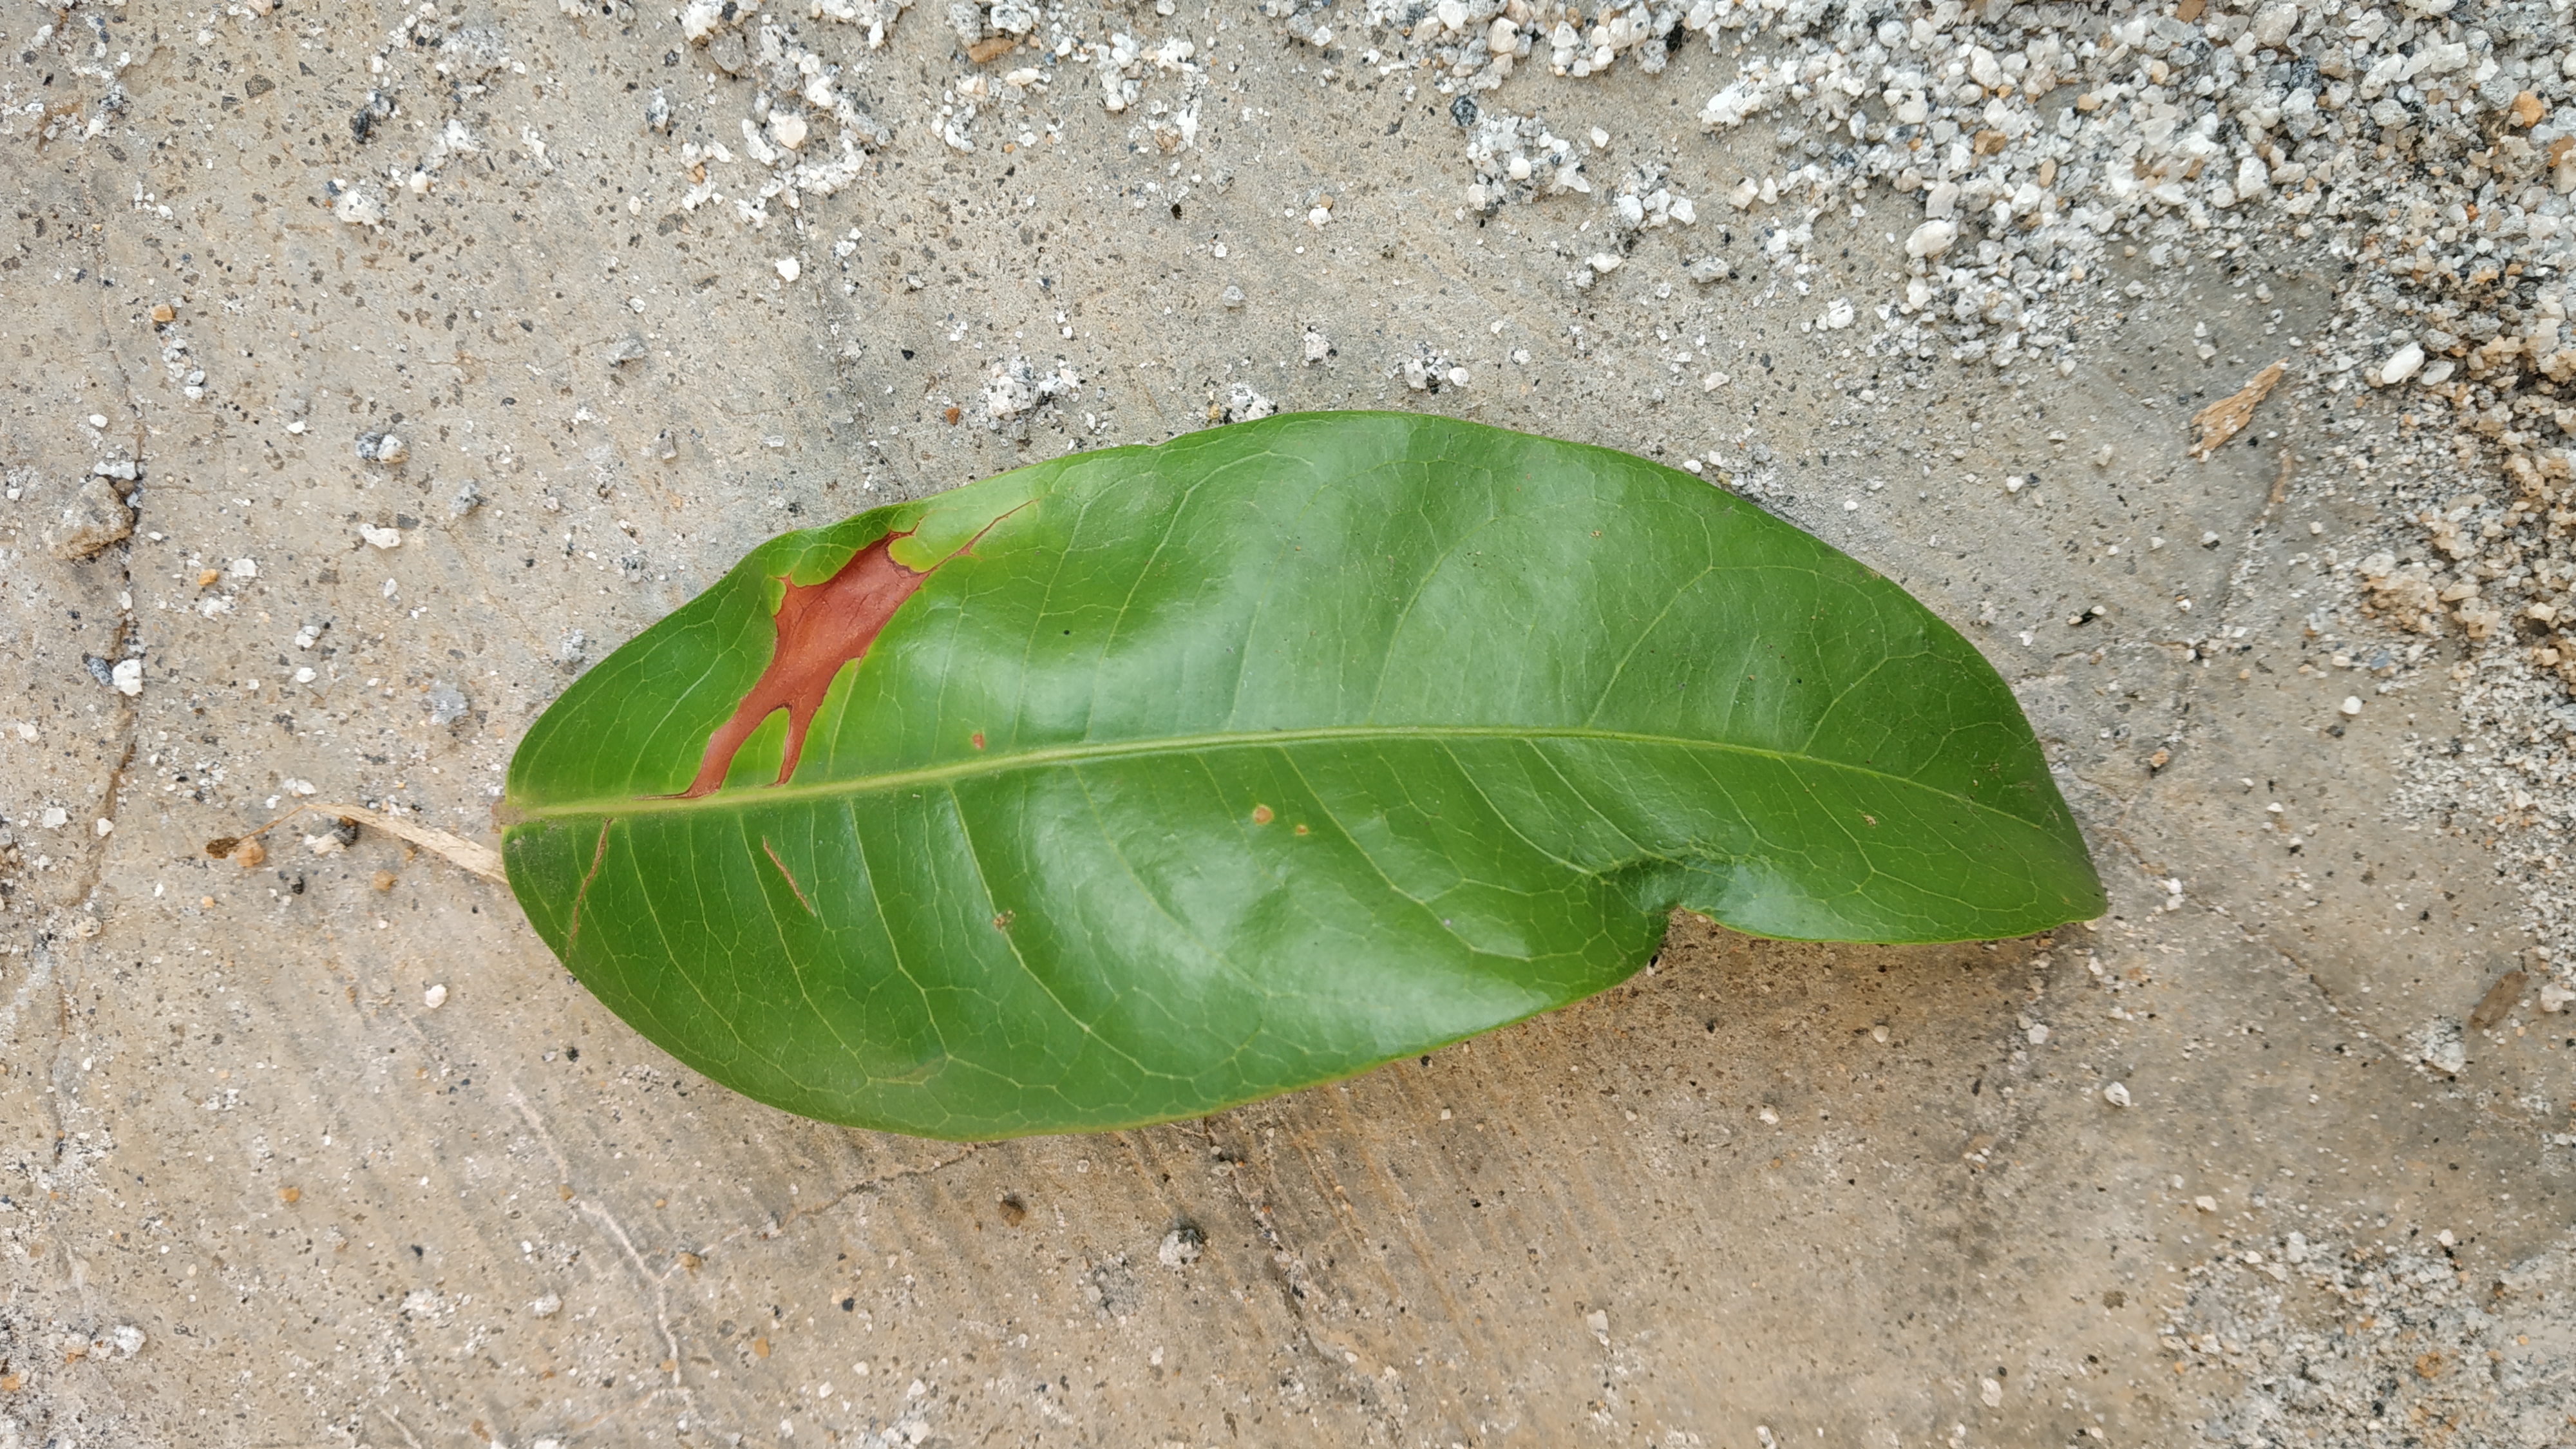
Plant: kepala